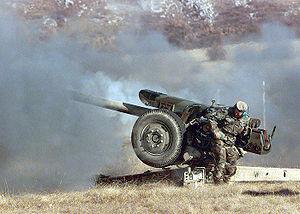
Une munition est un ensemble destiné à charger une arme à feu. Elle est constituée au minimum d'une charge propulsive et d'un projectile.